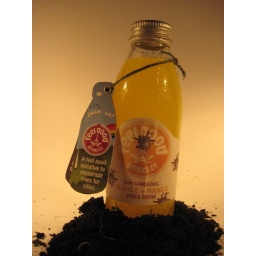
Tags around a bottle of feel good. with new label and orange seeds behind label